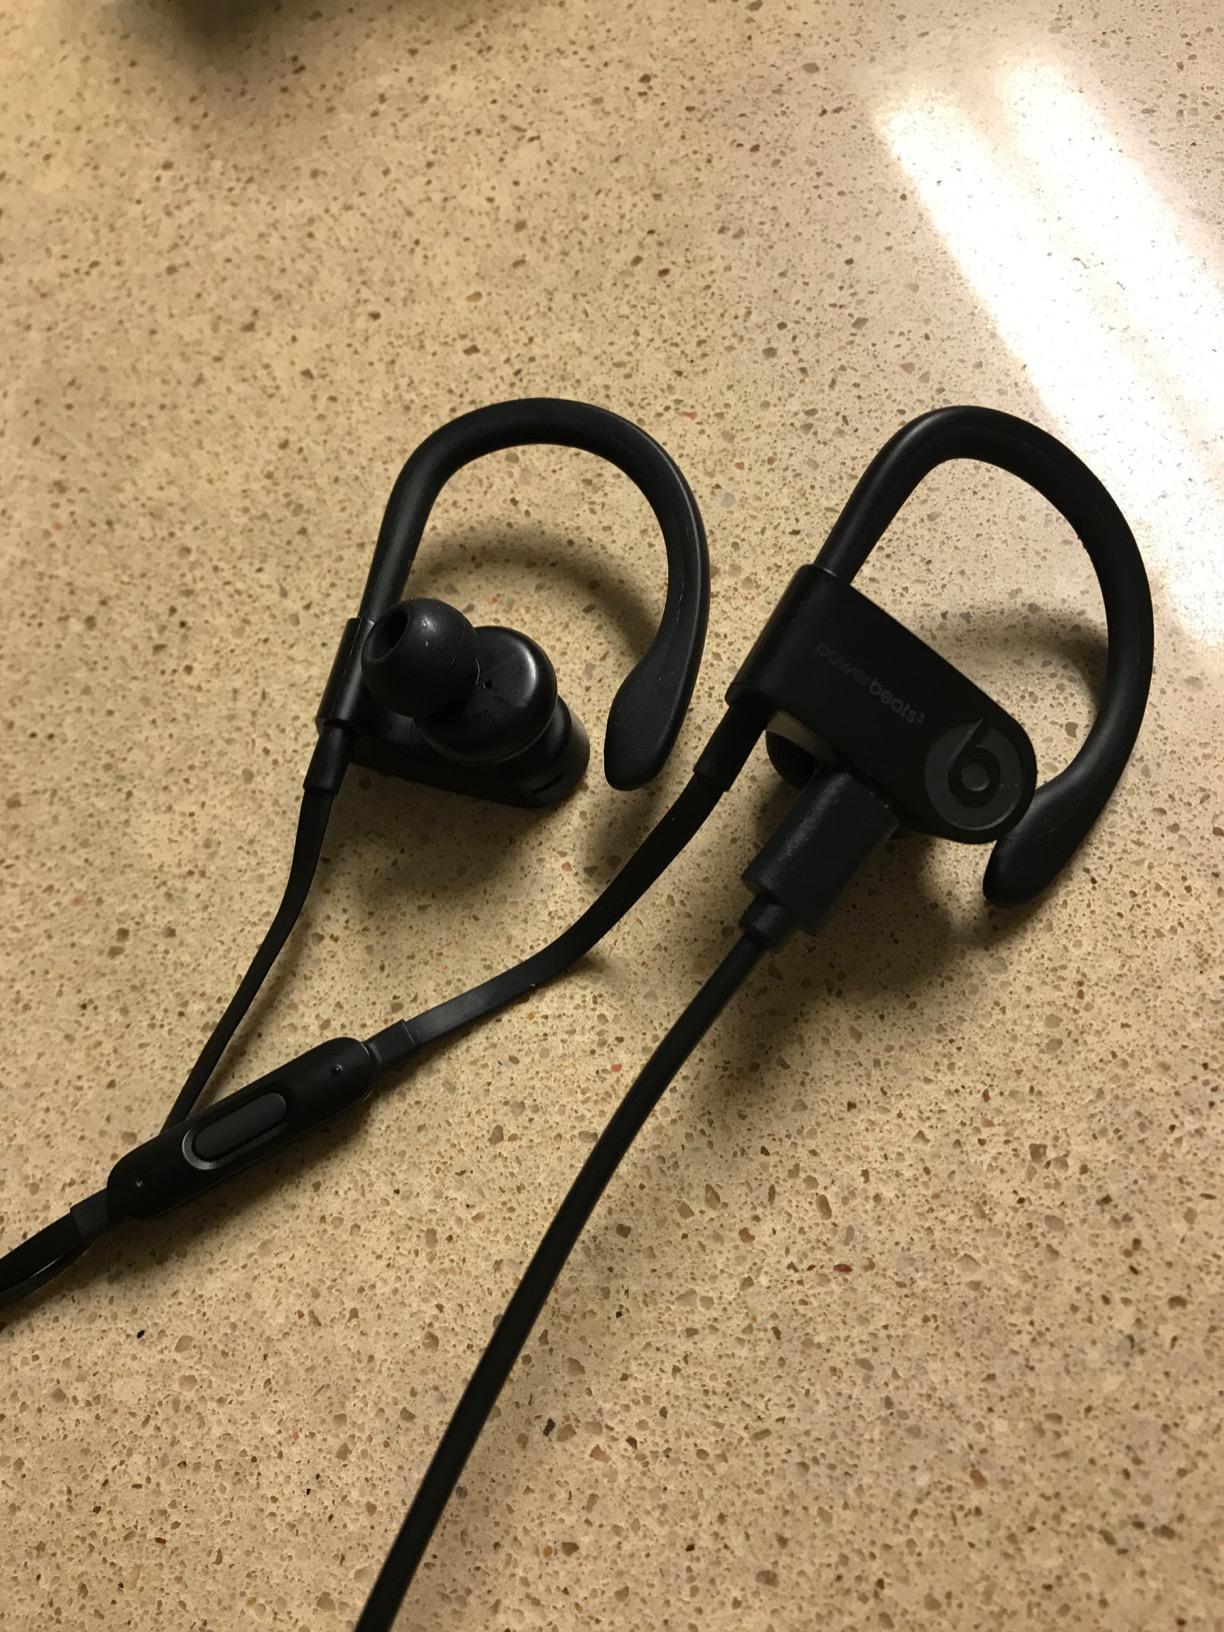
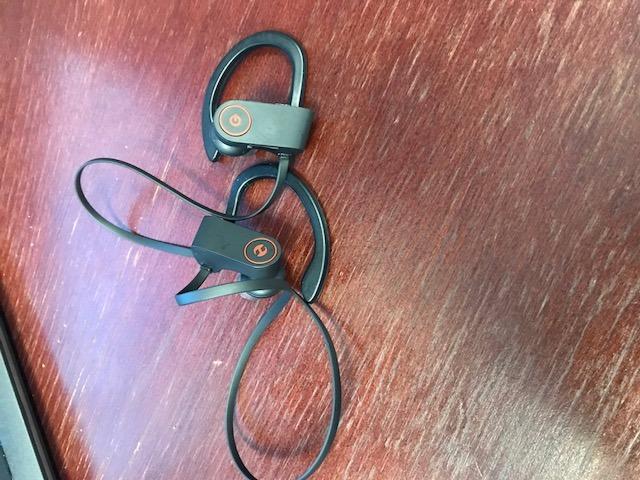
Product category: headphones
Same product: no